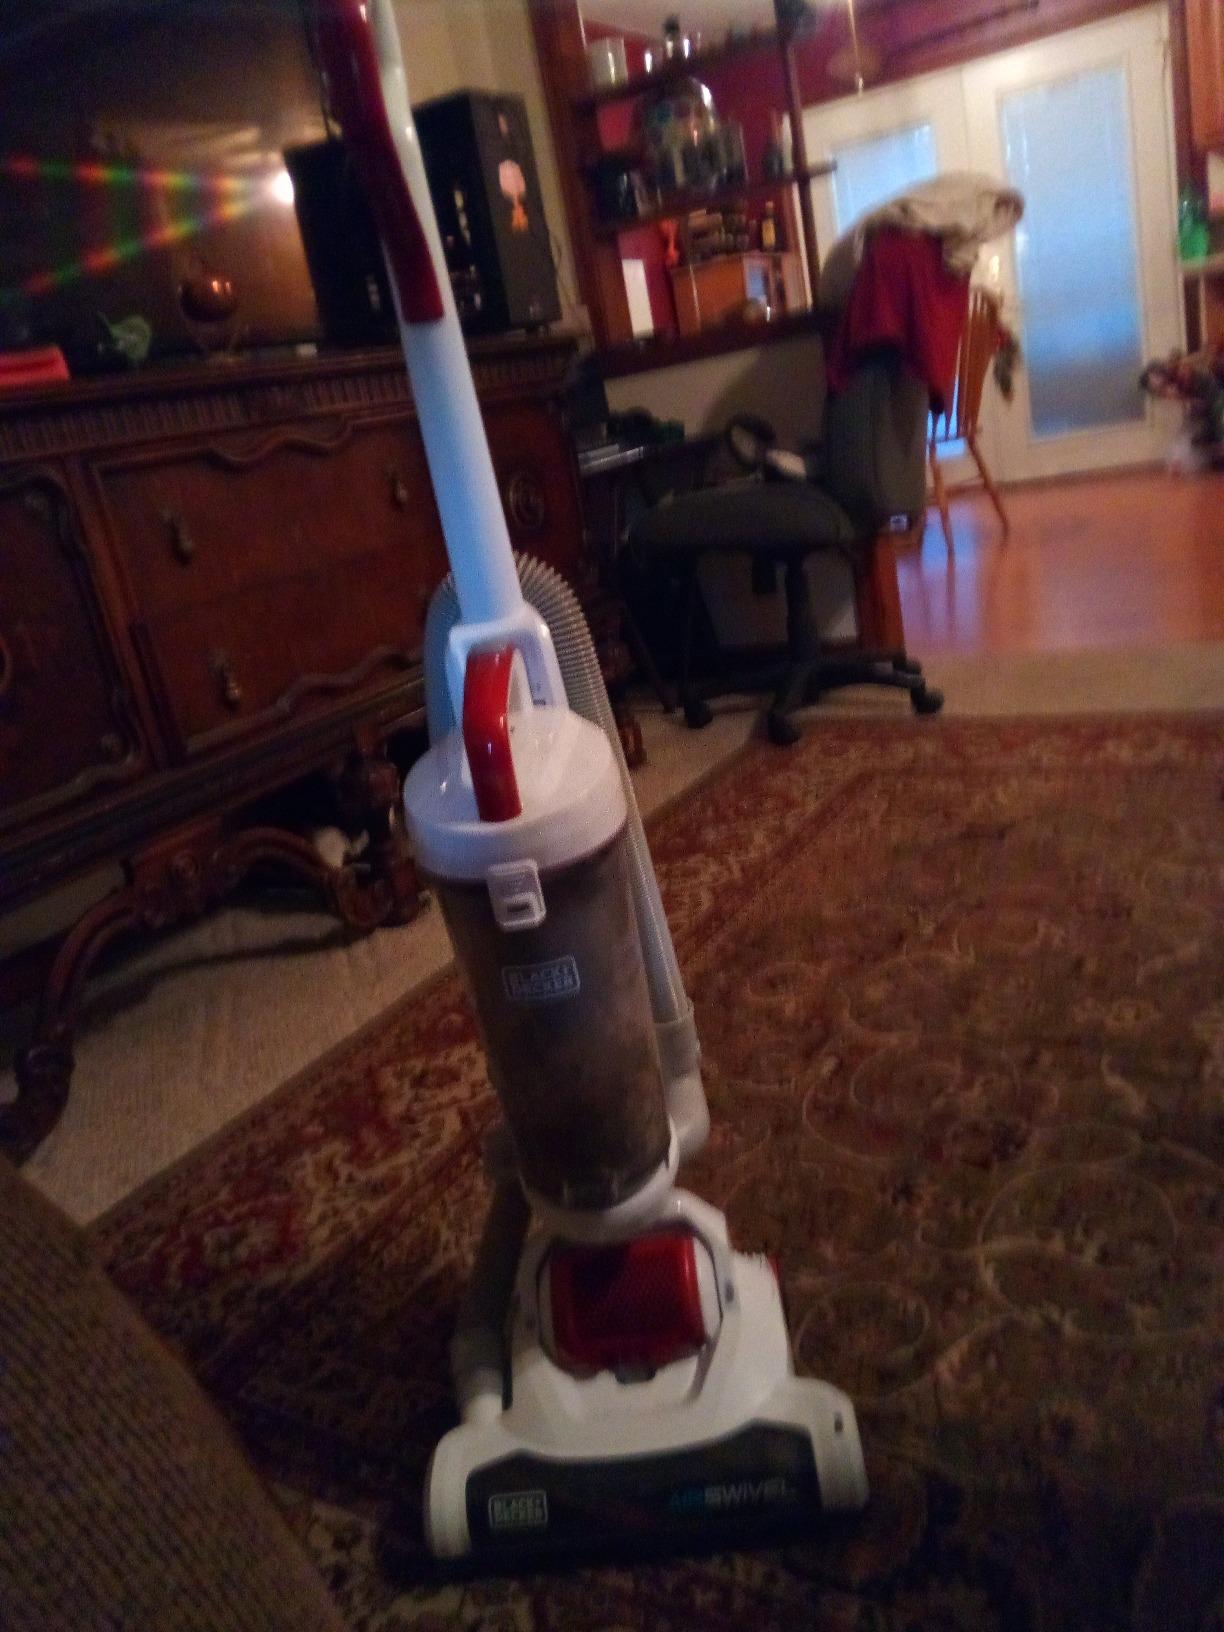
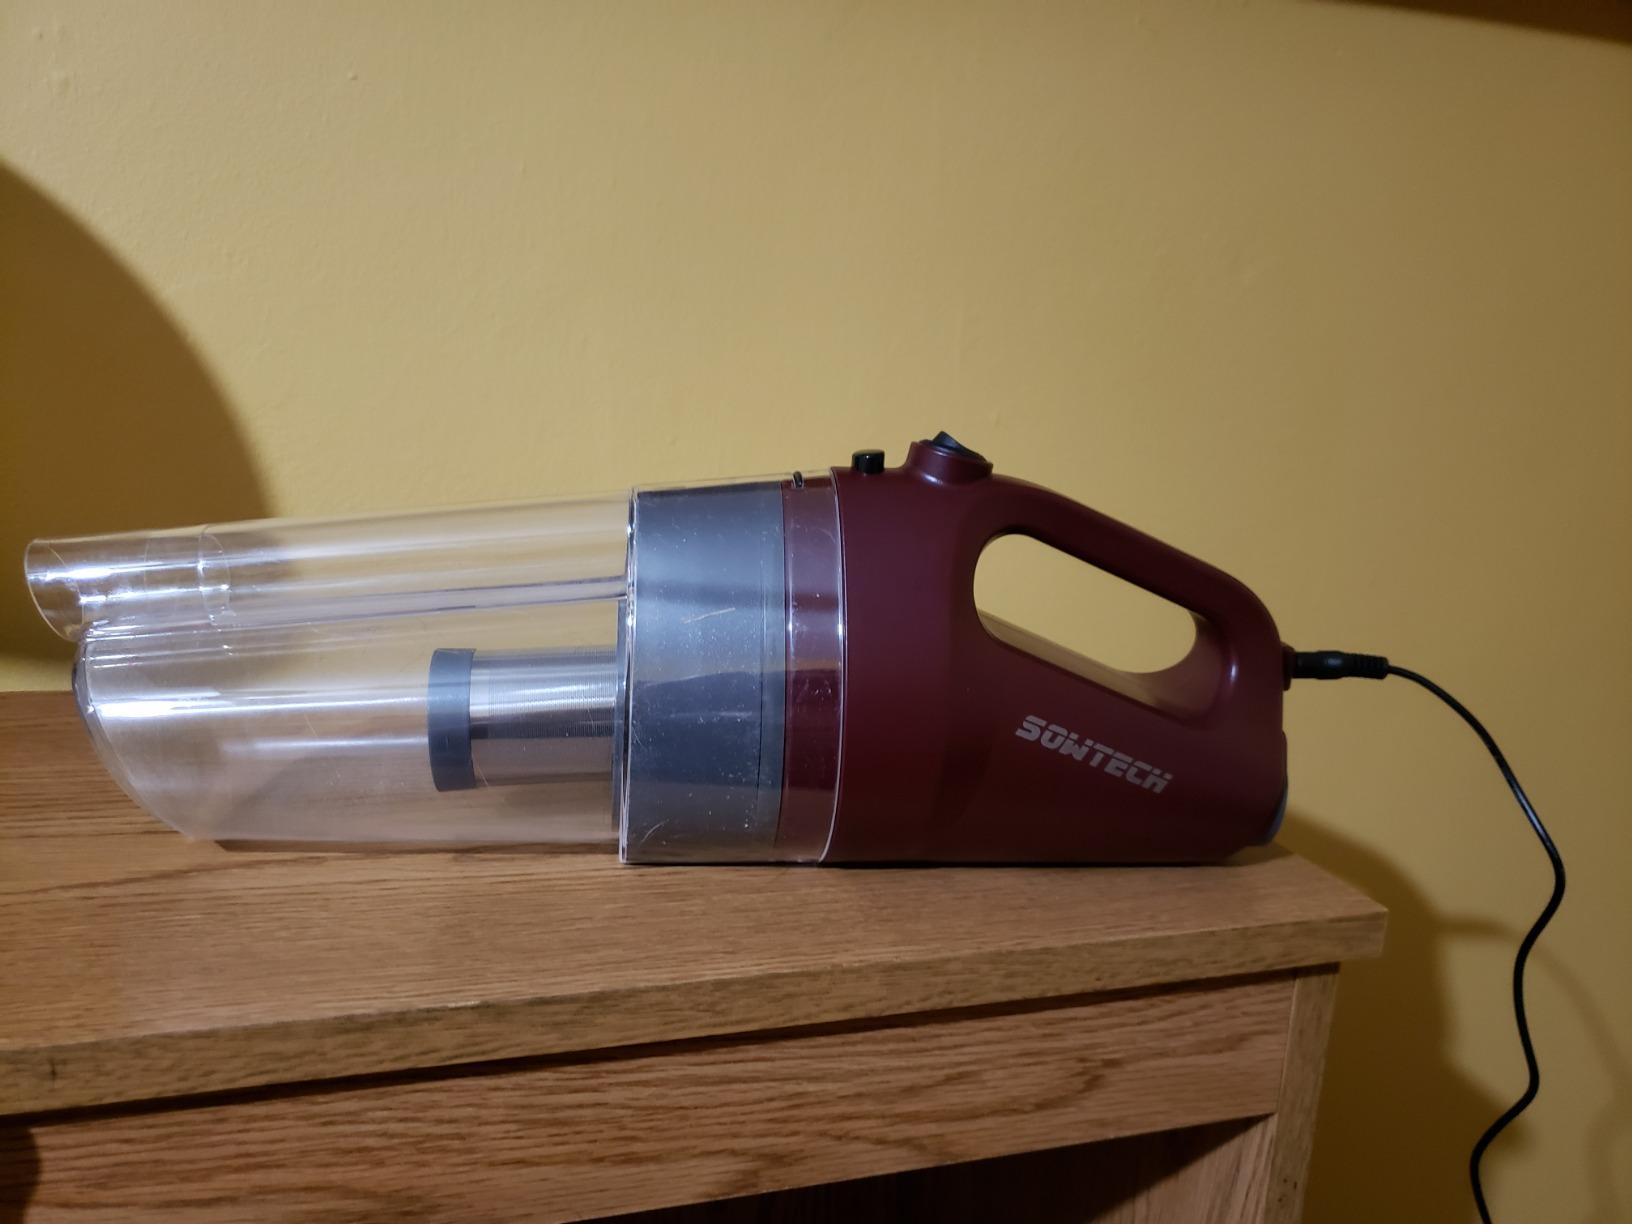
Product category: items_vacuum
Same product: no